Avalude Ravukal

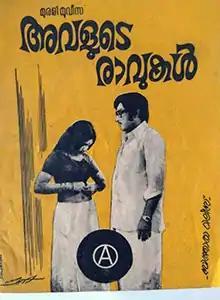

Avalude Ravukal is a 1978 Indian Malayalam-language drama film directed by I. V. Sasi and written by A. Sheriff. The film explores the life of Raji (Seema), a teenage prostitute and those of the people around her. Upon its release, the film received less audience during the first three days, but the situation changed in the coming days, and it became one of the year's highest-grossing films. The plot follows a sex worker who has not only been unapologetic about what she does but also considers herself deserving of love and dignity despite her job.